Marie-Hélène Prémont

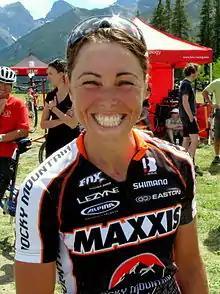
Marie-Hélène Prémont, representing the Maxxis-Rocky Mountain Team in 2009, after finishing second at the Canadian National MTB Championships in Canmore, Alberta

She decided to postpone retirement and race again in 2009. By Madrid, she was back to her usual pace, finishing second just 4 seconds back after swapping the lead with Marga Fullana throughout the race. At Mont-Sainte-Anne in the 5th race of 2009, Marie was the victim of a flat and a fork lockout problem that resulted in a 10th-place finish, and a 13th place in XCO#6 at Bromont after some breathing difficulties limited her climbing ability. Marie finished on the podium again in 5th at the final 2009 World Cup Race in Schladming, finishing the World Cup season in 6th place overall.